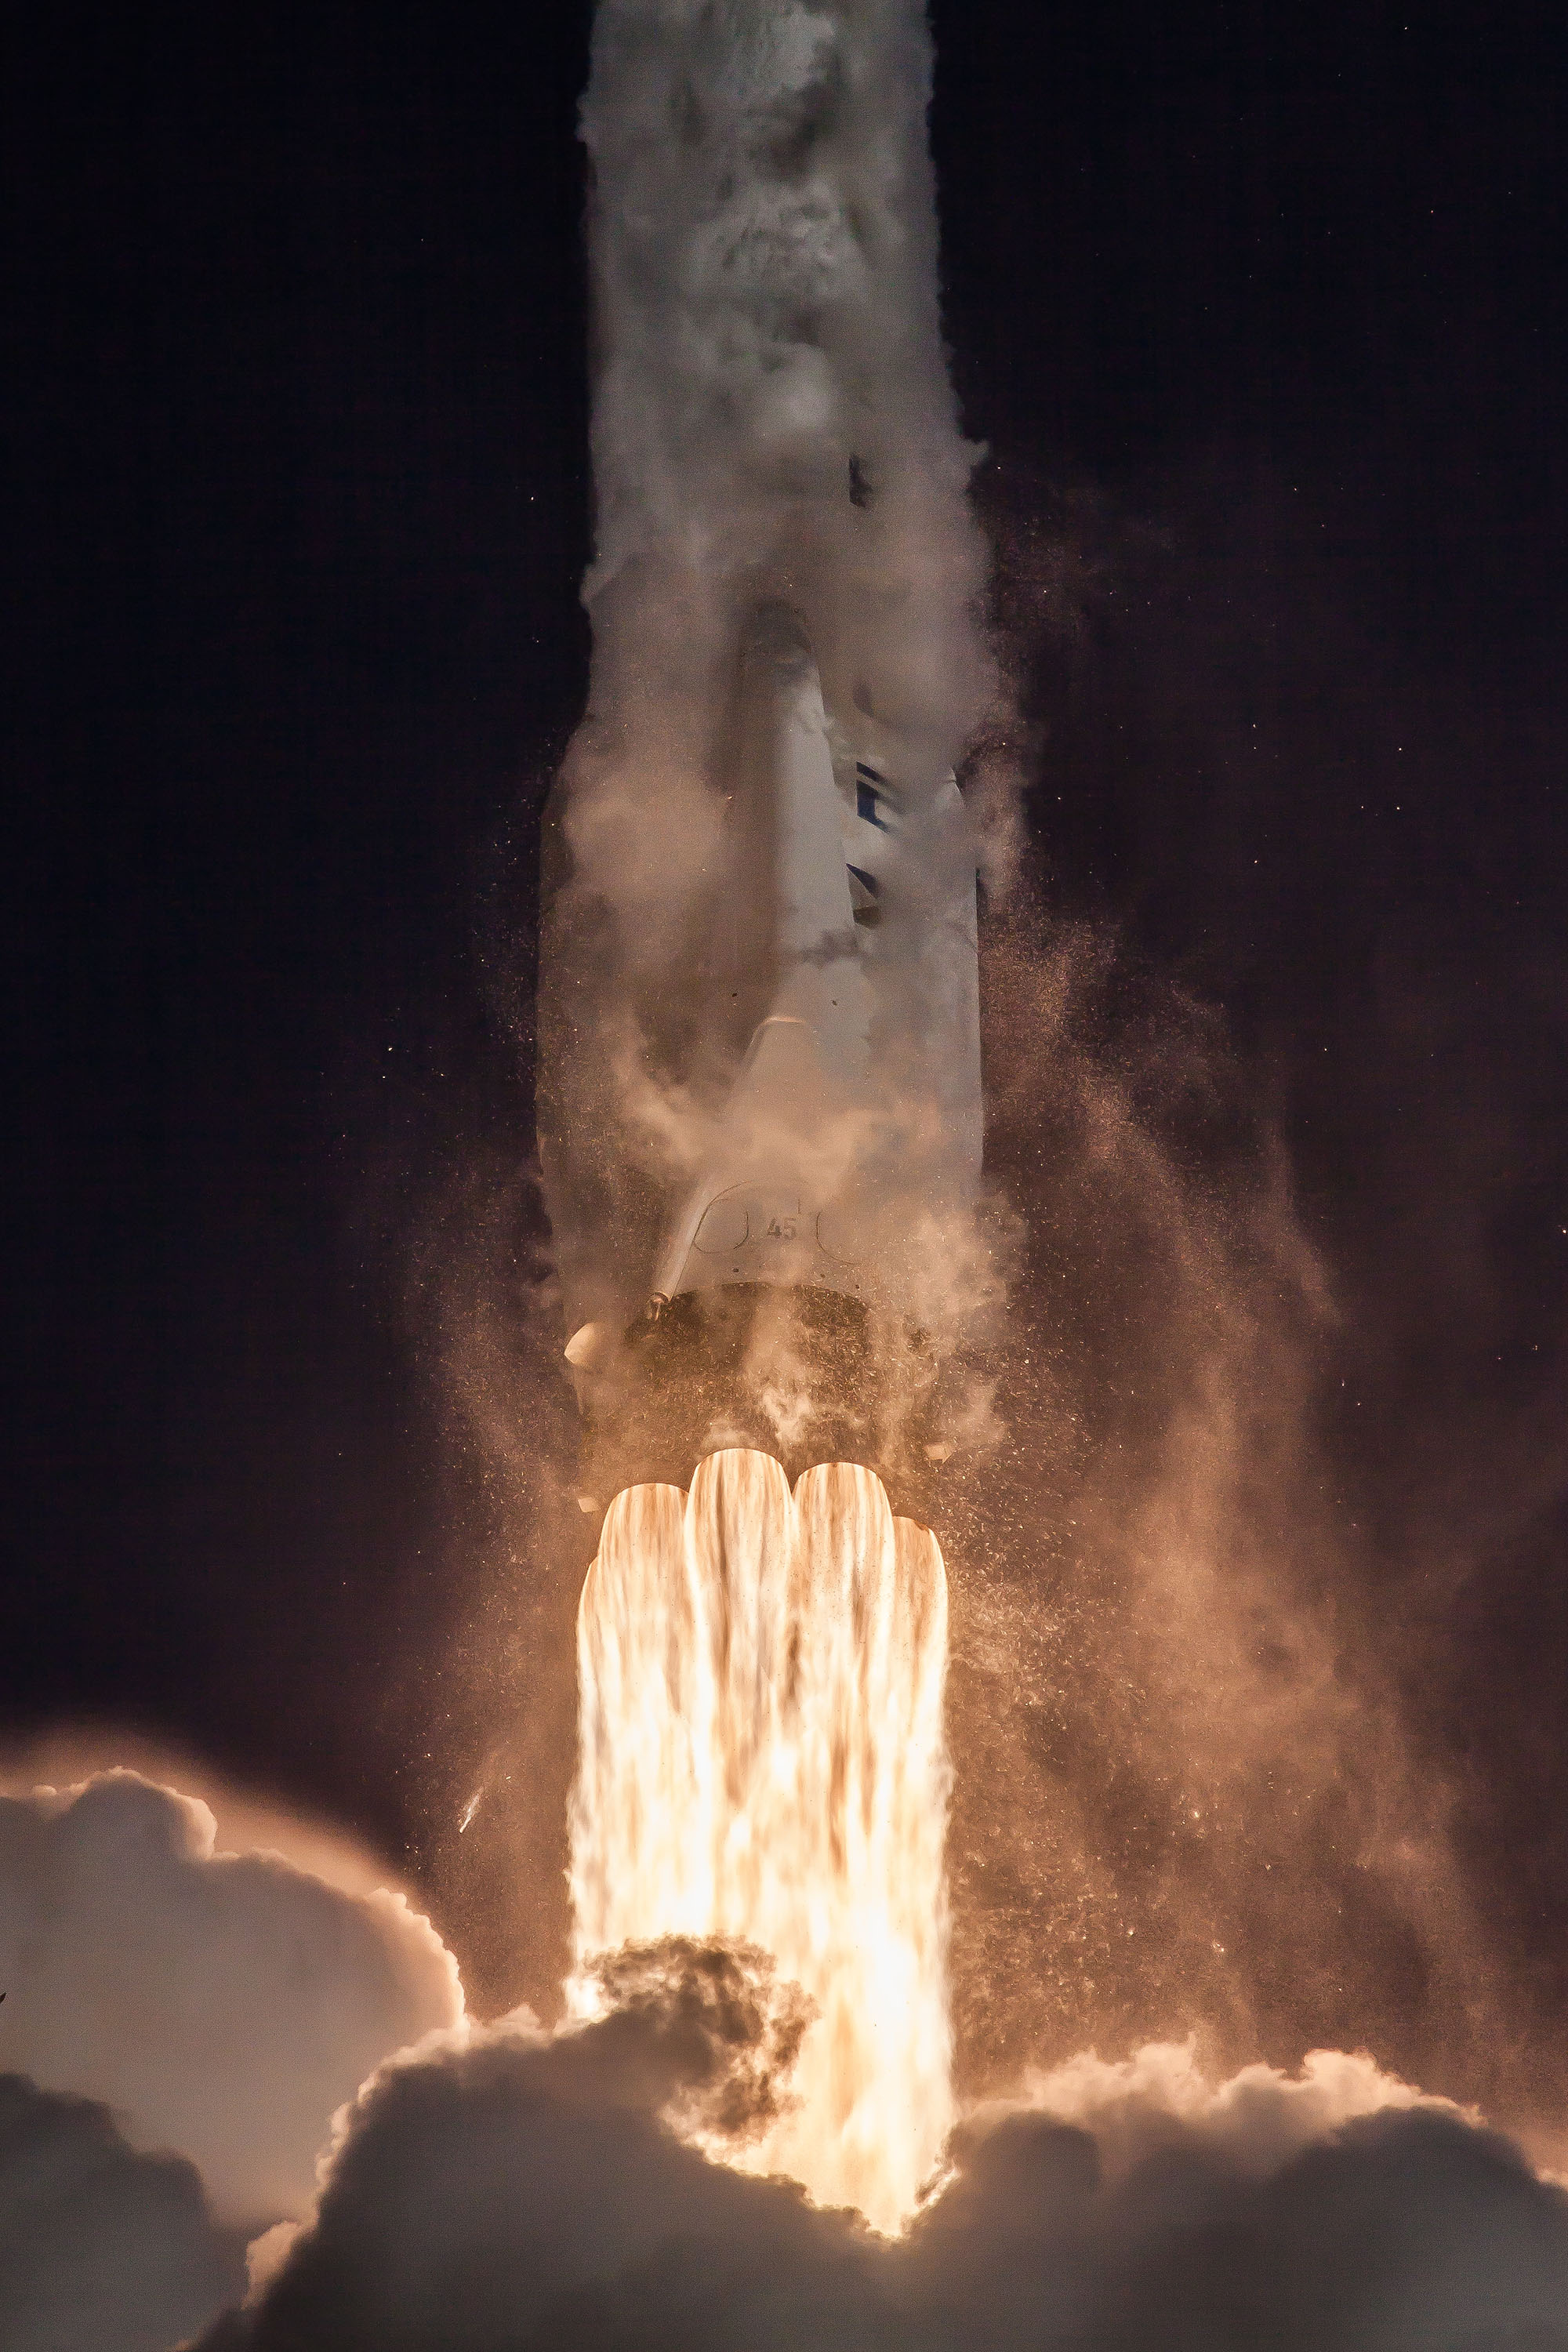
geological phenomenon, atmosphere, heat, world